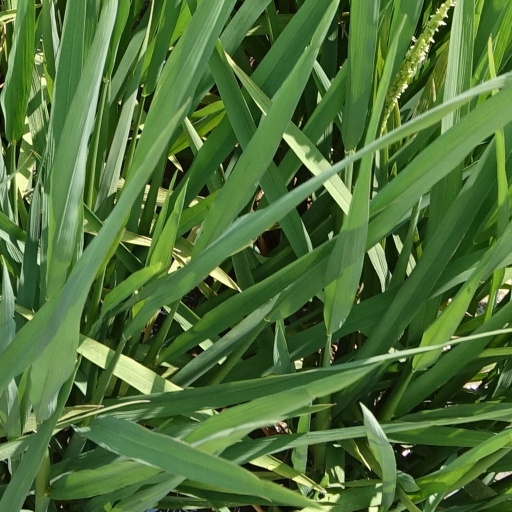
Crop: rice